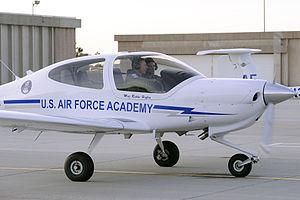
Le Diamond DA40 est un avion école et de voyage quadriplace à train tricycle construit en matériaux composites. En plus de son rôle d'entraînement au pilotage tant civil que militaire, il est aussi utilisé comme avion de tourisme par des particuliers.